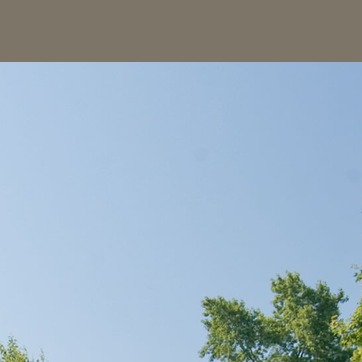
Material: sky